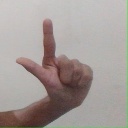
अक्षर: ल